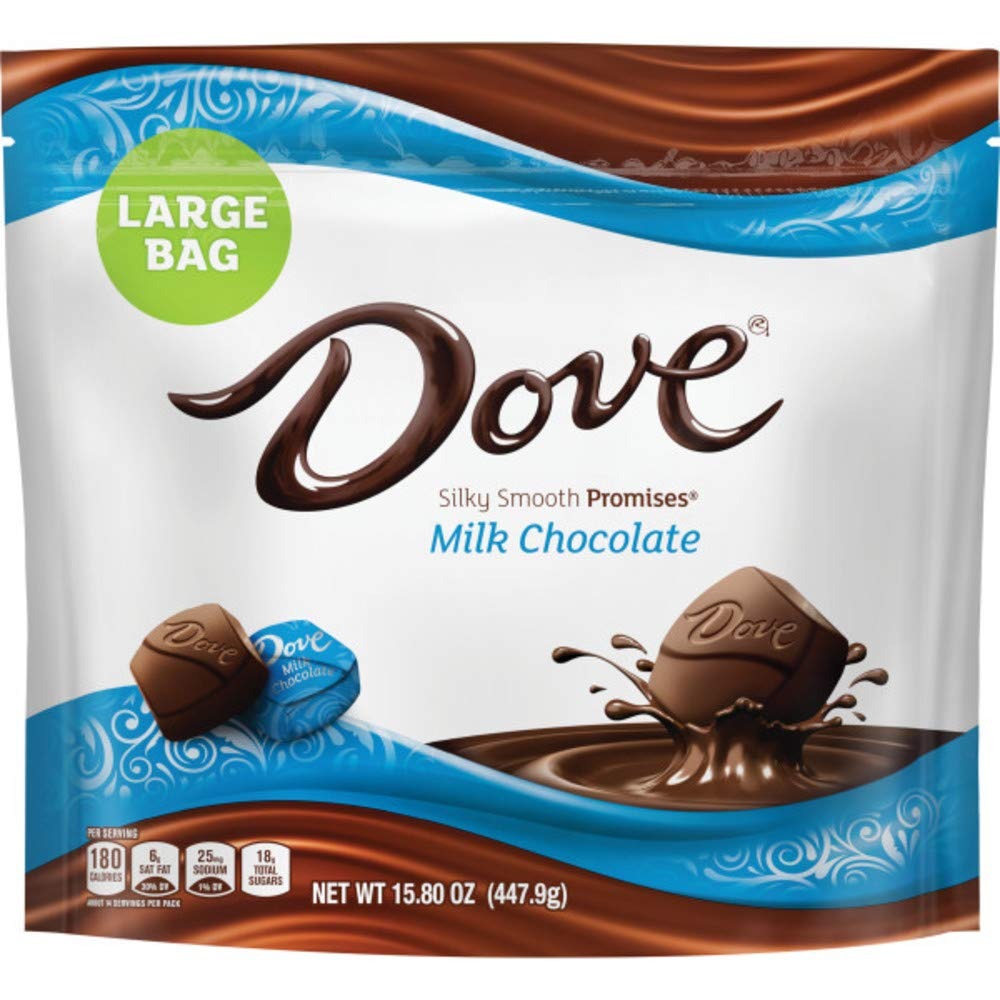
Item Name: DOVE PROMISES Milk Chocolate Candy 15.8-Ounce Bag (Pack of 8)
Bullet Point 1: Individually wrapped in foil with a special message on the inside of each wrapper
Bullet Point 2: DOVE PROMISES are made with real milk chocolate
Bullet Point 3: Perfect for sharing with friends and family
Bullet Point 4: Each bag has a resealable zipper for easy storage
Value: 126.4
Unit: ounce

Price: 14.145